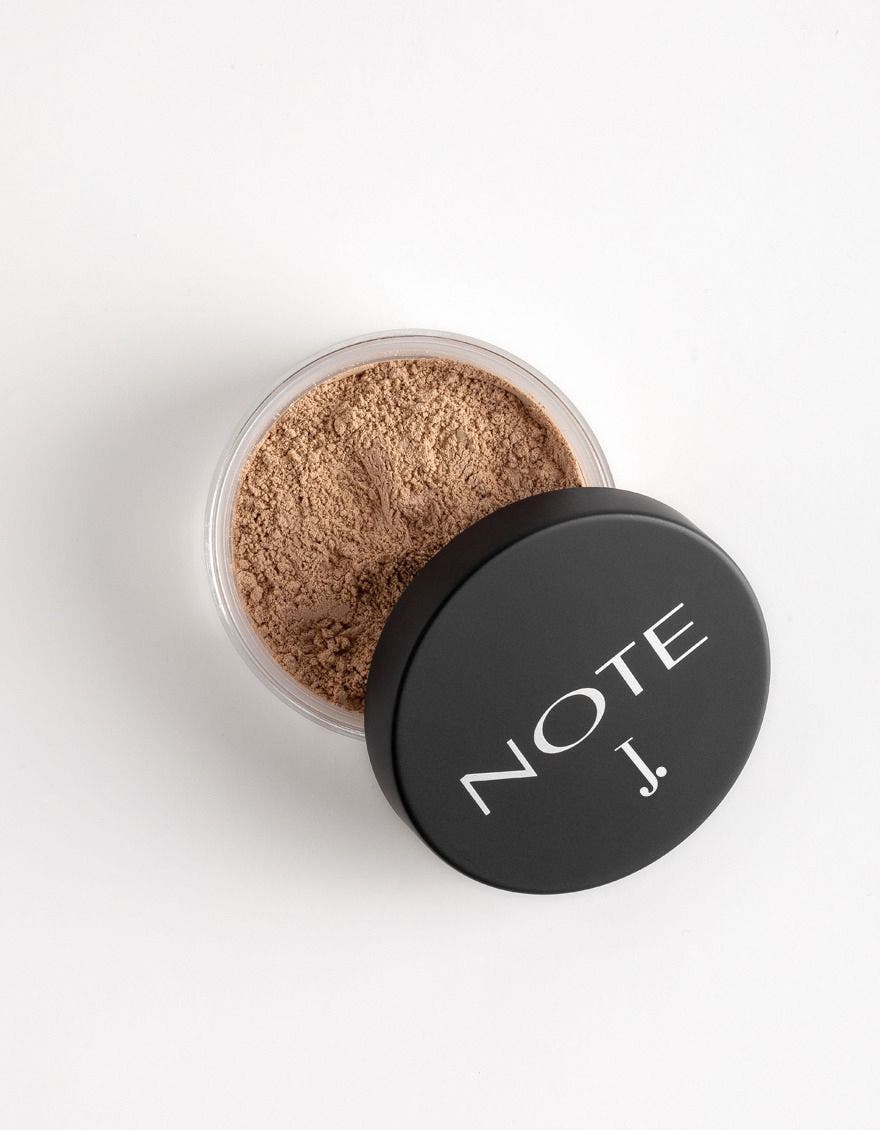
natural note mineral powder foundation